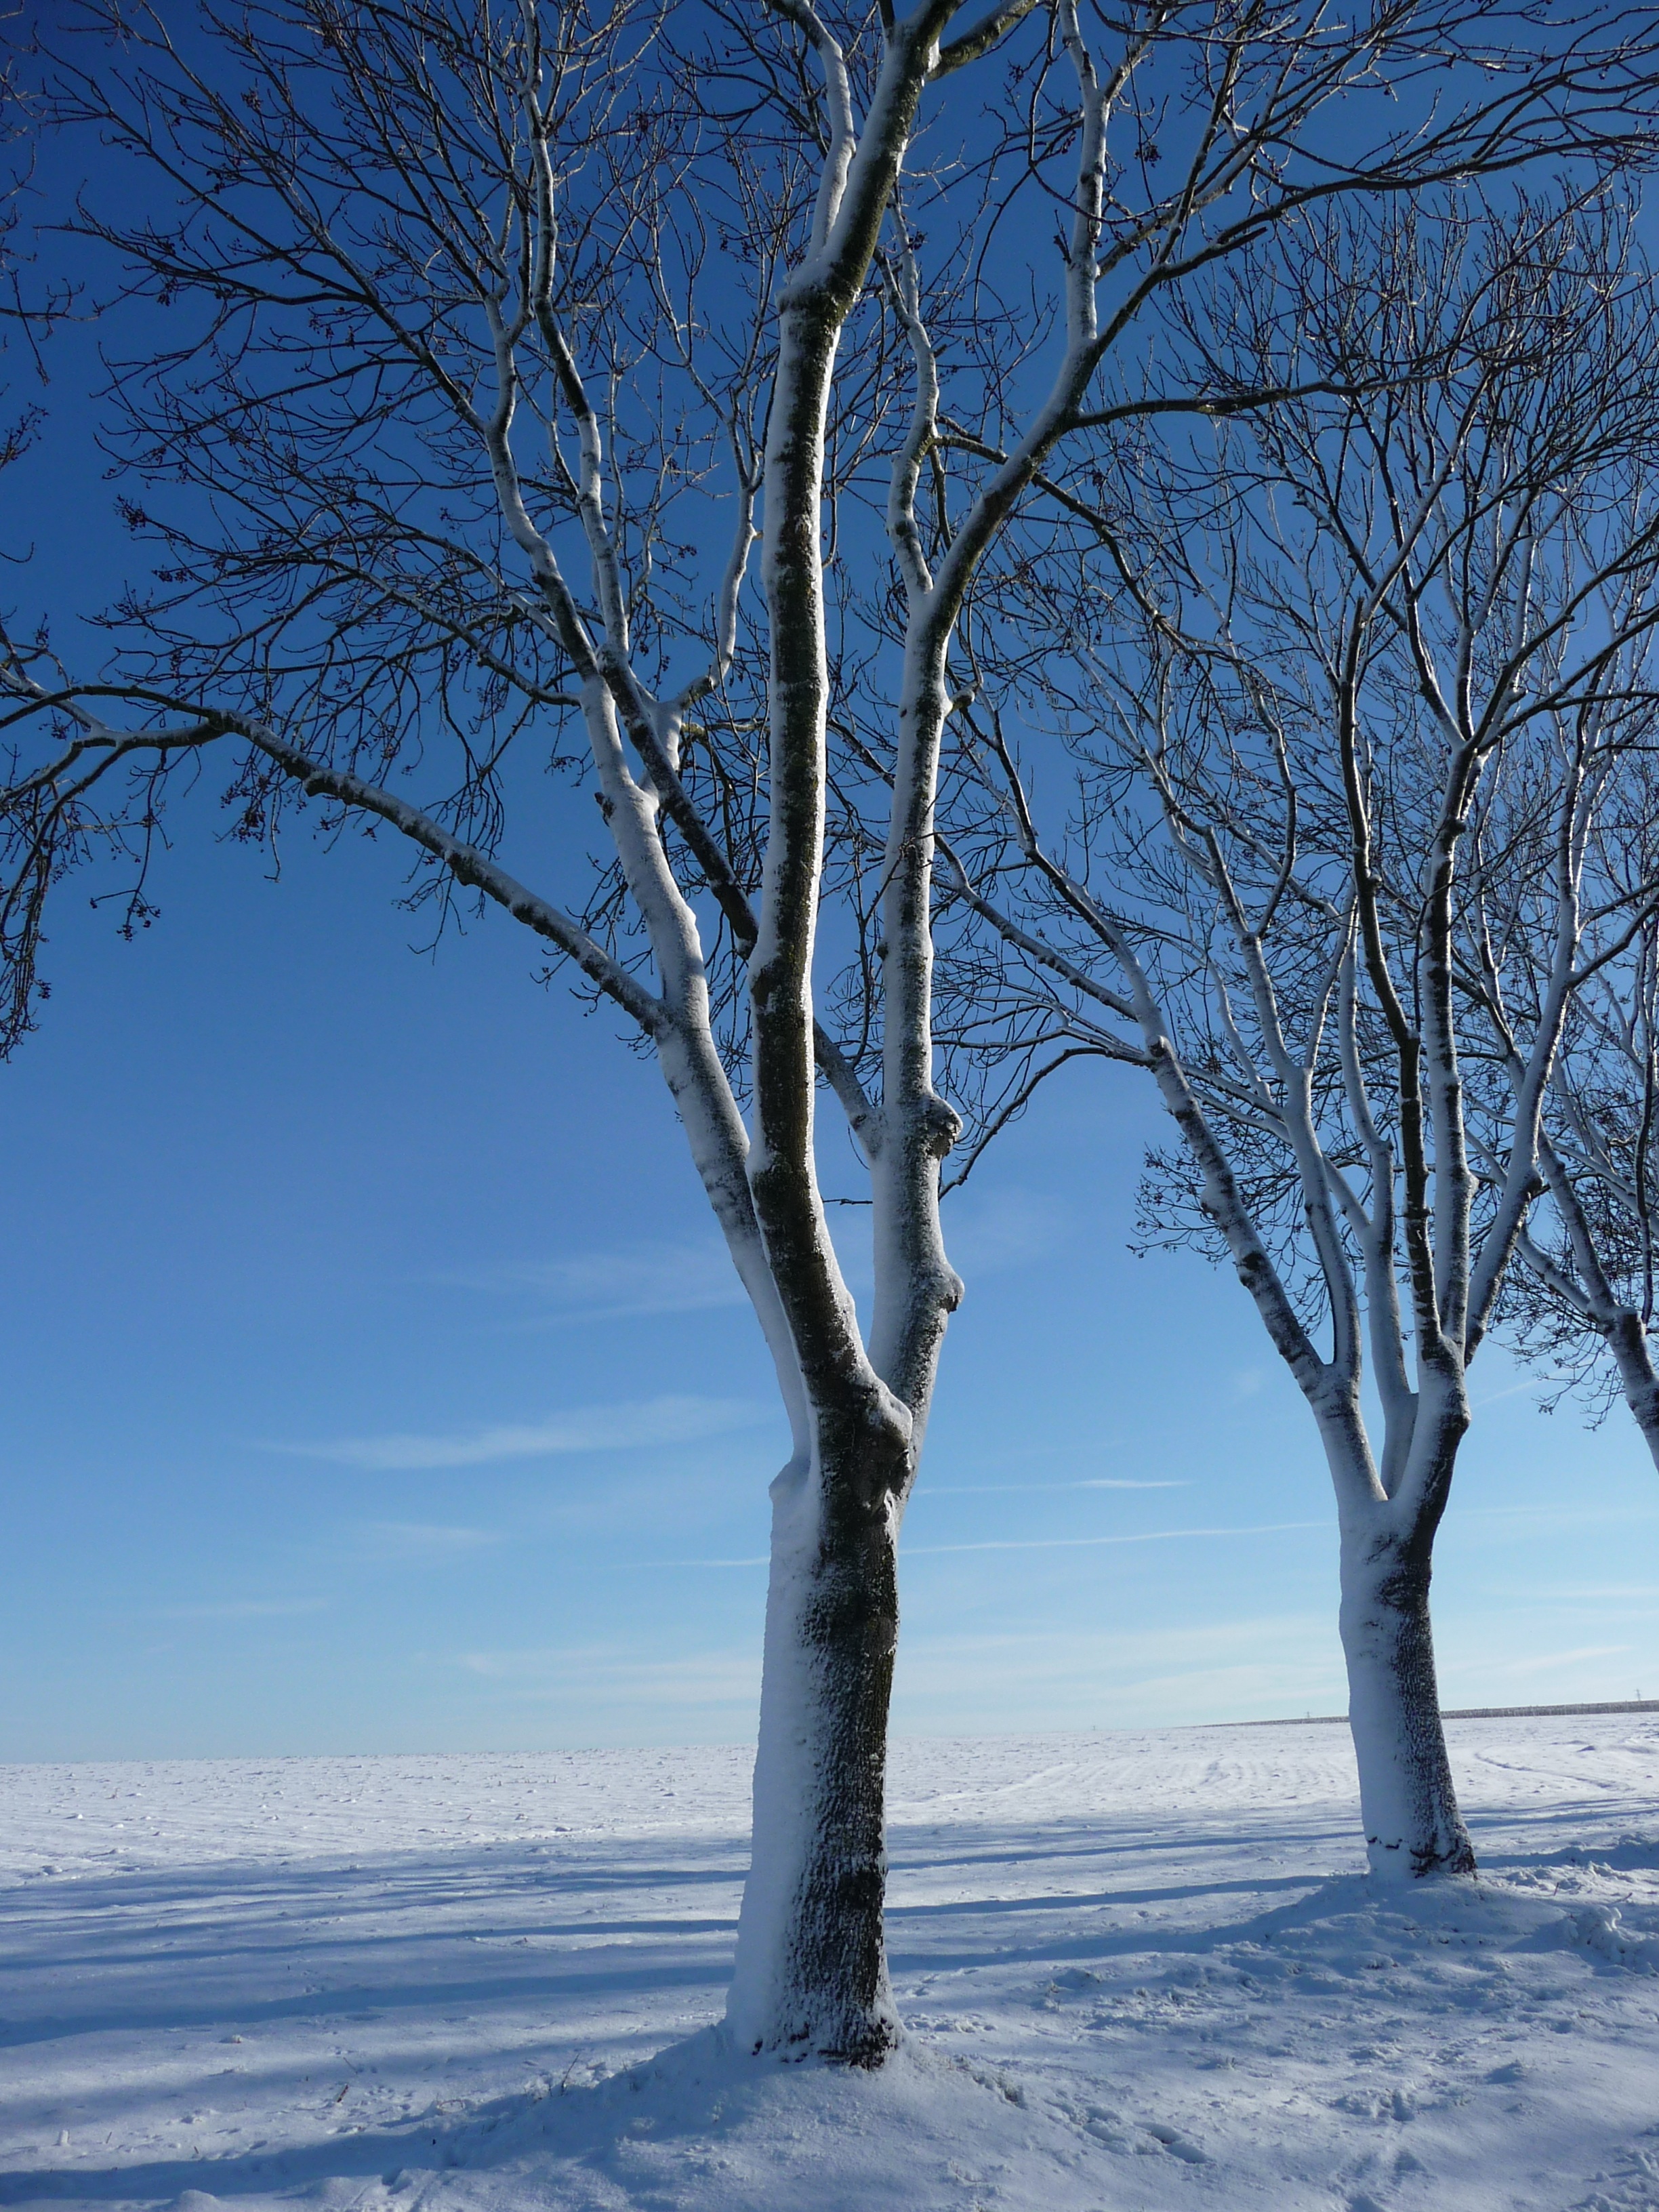
tree, nature, branch, snow, cold, winter, plant, sky, sun, white, sunlight, morning, frost, ice, weather, season, freezing, atmospheric phenomenon, woody plant